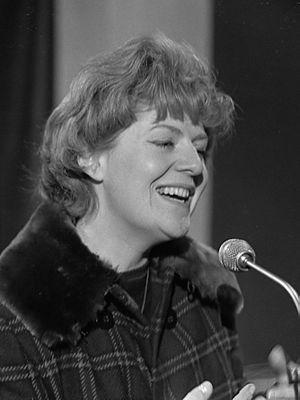
Simone Langlois est une auteur et chanteuse française née à Paris le 22 novembre 1932.